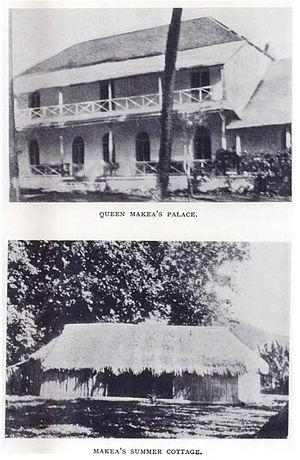
Makea Nui Takau Ariki est une souveraine des Îles Cook. Elle fut l’Ariki de la dynastie des Makea Nui Ariki, une des trois chefferies de la tribu de Teauotonga, sur l’île de Rarotonga. Elle succéda à son oncle Makea Abela Ariki en 1871.
La dynastie des Makea Nui Ariki est avec celles des Makea Karika Ariki et des Makea Vakatini Ariki, l'une des trois lignées d’Ariki de la tribu de Teauotonga à Rarotonga. Elle est généralement considérée sur un plan coutumier comme la plus importante des trois. Selon la tradition orale, le fondateur en serait Karika. Originaire de Manu'a, il se serait installé à Rarotonga vers 1250. Il serait contemporain de Tangiia Nui, fondateur de la tribu de Takitumu et avec qui il fit alliance, offrant comme épouse à ce dernier sa fille Mokoroa ki Aitu. Au milieu du XVIIIᵉ siècle, Makea Te Patua Kino conféra à ses trois fils un titre d'Ariki, à l'origine des trois chefferies actuelles de la tribu. Le titre est actuellement disputé par plusieurs branches de la famille Makea. Le siège de la chefferie le Para o Tane, communément appelé Palais Makea, est situé au centre ville d'Avarua, près de l'ancien koutu de Taputapuatea.